Thinopus

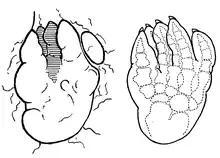
Outline drawing (left) and superimposition of a foot skeleton of an early tetrapod (right), by Dudley J. Morton, 1926. This interpretation shows a five-toed configuration of the assumed footprint.

In 1935, Austrian paleontologist Othenio Abel became the first to question the interpretation of "Thinopus" as a footprint, after studying the specimen during a research visit in Yale University in 1925. Abel concluded that different interpretations are possible, and found that an identification as the impressions of coprolites (fossilized feces) of a fish would be as likely as its interpretation as a footprint. American zoologist and paleontologist William King Gregory, in 1951, instead interpreted the complex impression as that of the front fin of the lobe-finned fish "Eusthenopteron". In a 2015 review, American paleontologist Spencer G. Lucas agreed with Abel's interpretation, noting that it closely resembles coprolites from the Early Mississippian of Nova Scotia, which were likely produced by fish. He further argued that "Thinopus" does not fit what is now known about the anatomy of early tetrapods; that it lacks symmetry and other features expected for a footprint; and that the overhanging margins rather indicate that it is an impression of a rounded object. Lucas argued that this makes "Thinopus" the earliest fish coprolite ichnotaxon that was named.